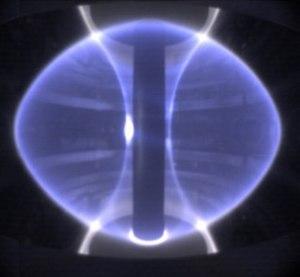
Plasma typique formé dans la machine tokamak sphérique MAST du Centre Culham pour l'étude de l'énergie de fusion au Royaume-Uni. L'image montre le plasma principal (sphère au centre de l'image). Les allongements visibles dans les parties supérieure et inférieure de l'image sont des extensions du plasma dévié vers l'anneau, dans le haut et le bas du réacteur. Ces déviations contribuent à façonner le plasma, mais aussi à en ôter les impuretés et des résidus de fusion. l'image montre aussi la colonne centrale et certains détails de la chambre d'essai."
Un tokamak est un dispositif de confinement magnétique expérimental explorant la physique des plasmas et les possibilités de produire de l'énergie par fusion nucléaire. Il existe deux types de tokamaks aux caractéristiques sensiblement différentes, les tokamaks traditionnels toriques et les tokamaks sphériques.
Un tokamak sphérique est un dispositif de confinement magnétique de plasma de type tokamak permettant d'obtenir des réactions de fusions de nucléons. Un tokamak sphérique a un solénoïde central beaucoup plus fin qu'un tokamak classique. Une telle installation serait susceptible d'être utilisée pour produire de l'électricité.